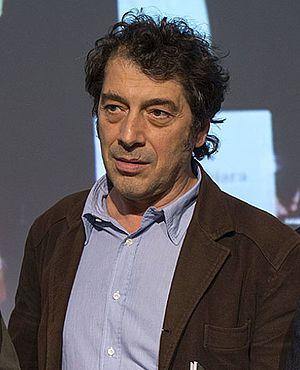
Sandro Veronesi, né le 1ᵉʳ avril 1959 à Prato, en Toscane, est un écrivain et scénariste italien, lauréat du prix Strega en 2006 et en 2020, du prix Femina étranger pour Chaos calme et du prix Flaiano pour XY.